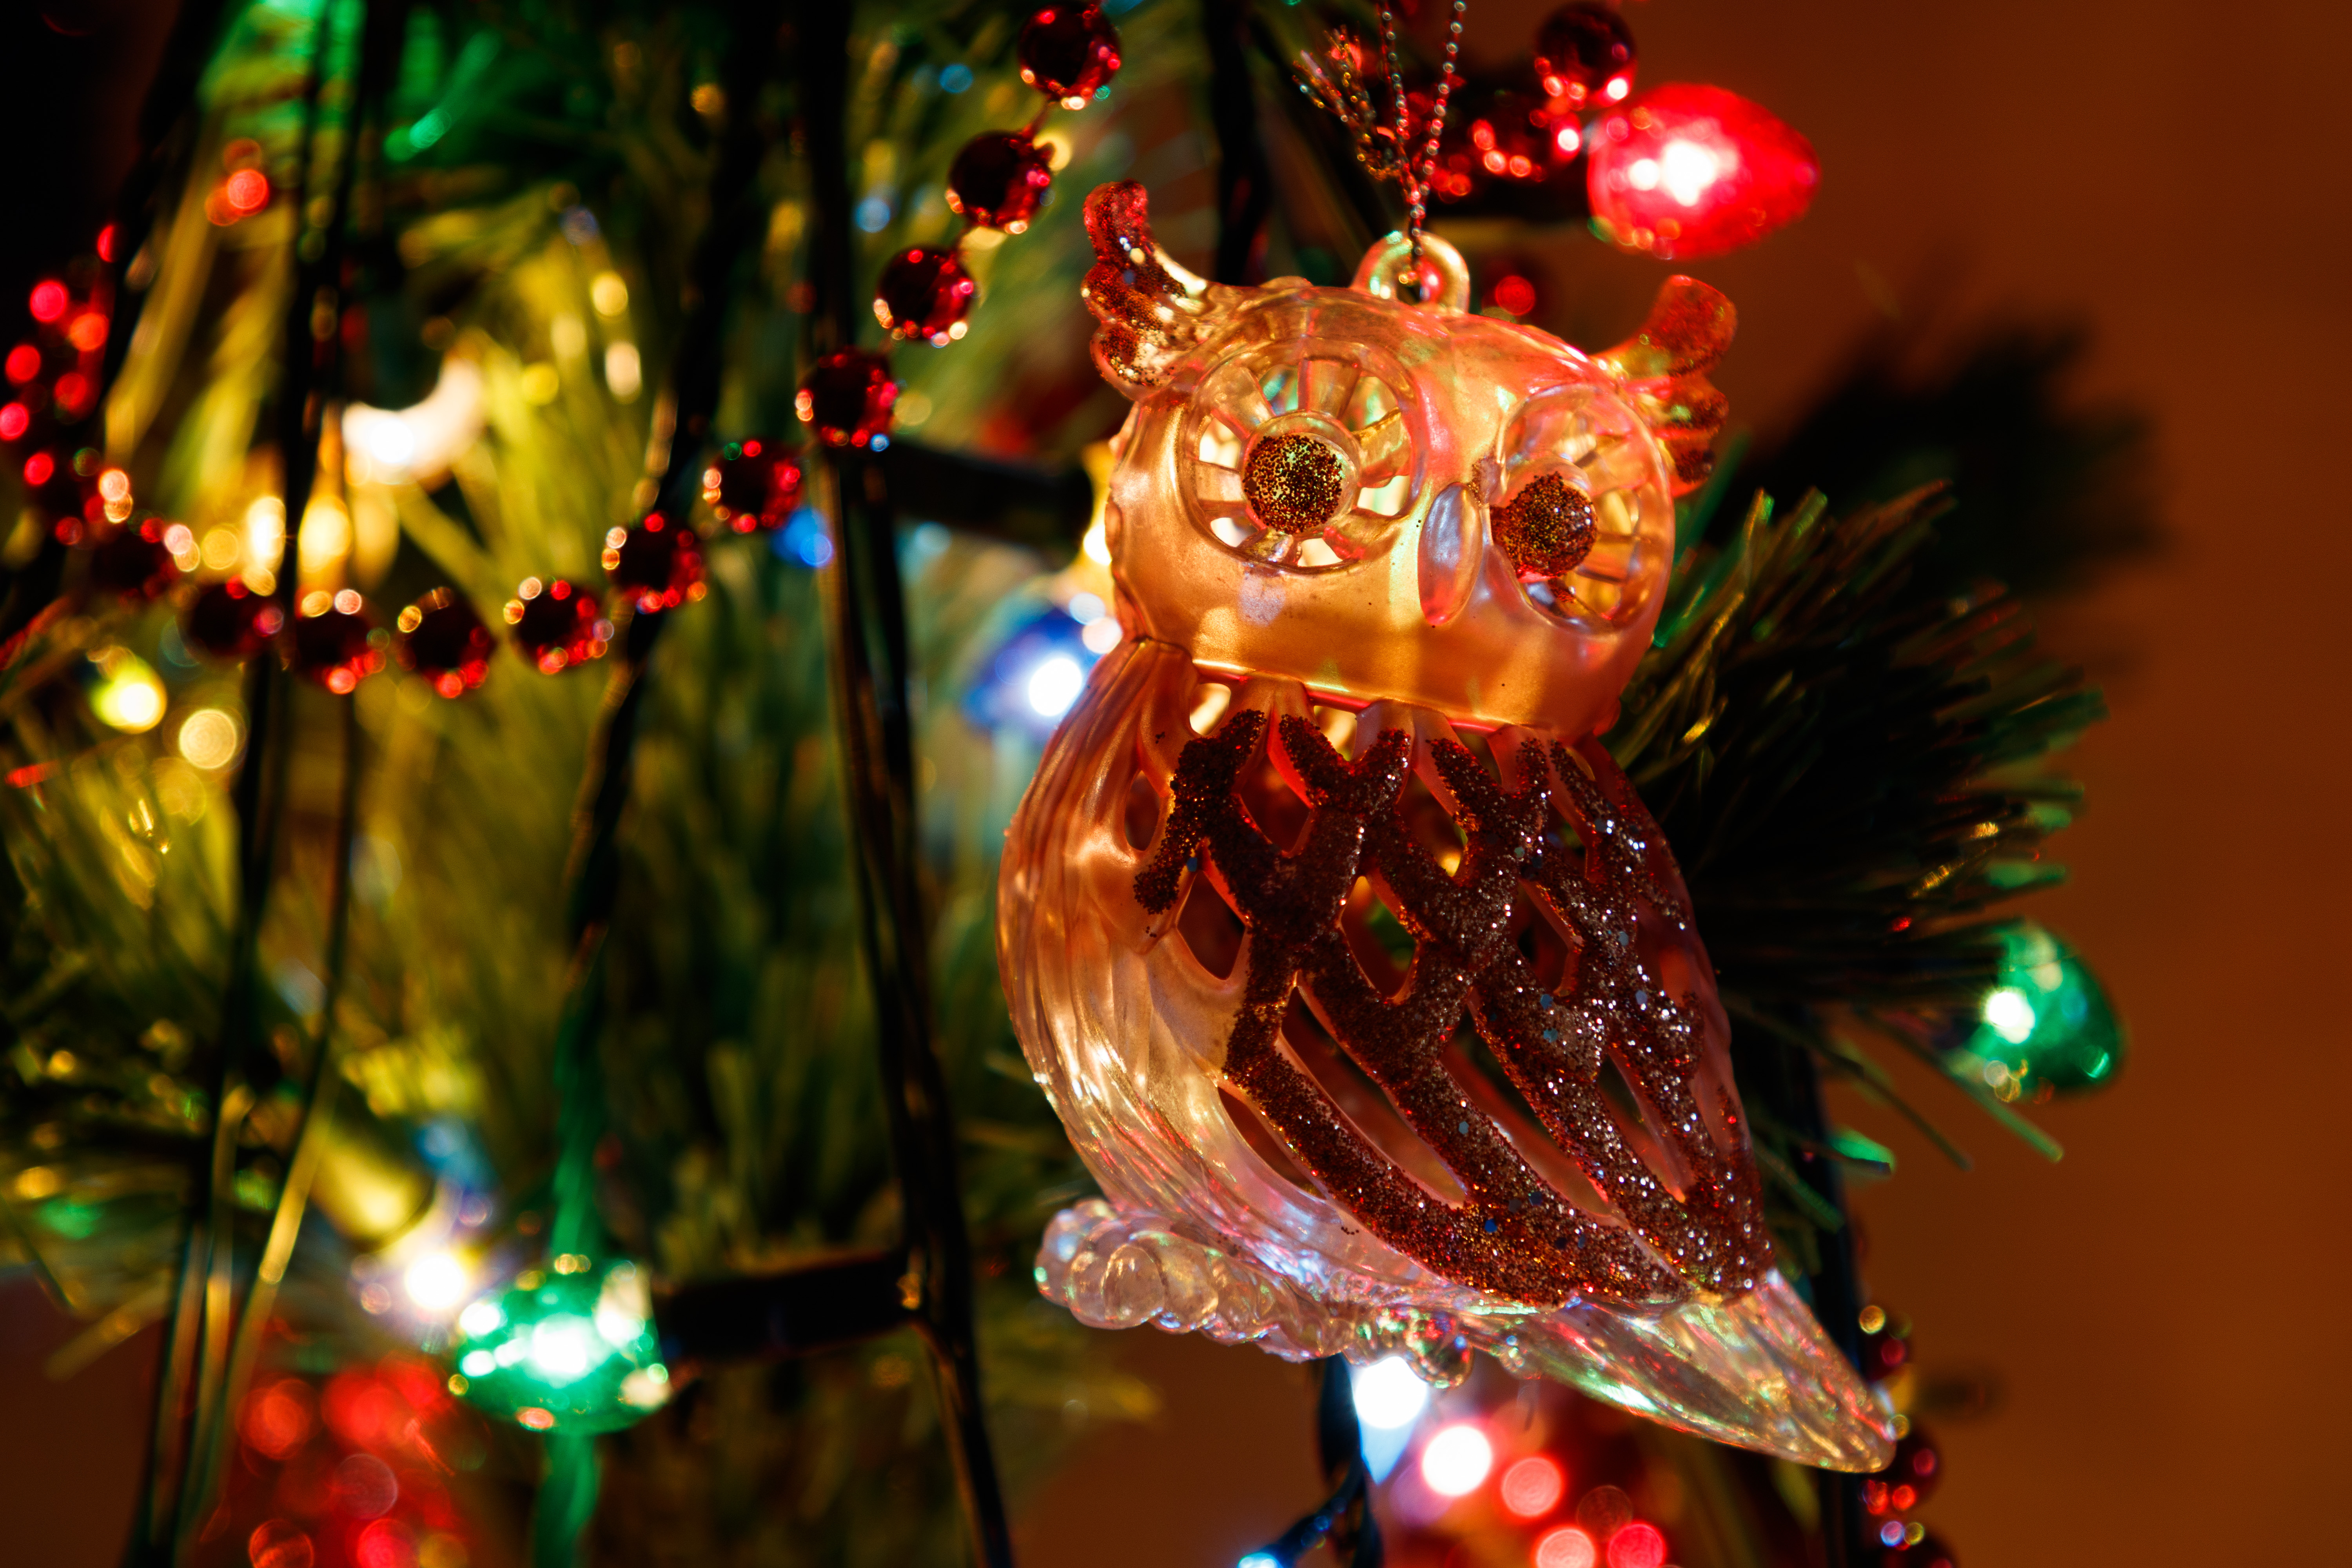
christmas, new year, christmas tree, christmas tree toy, decorations, christmas garland, winter, christmas ball, New Year's pictures, christmas pictures, holiday, balls, lights, night, shine, fun, event, christmas decoration, light, Holiday ornament, christmas lights, interior design, tradition, ornament, christmas ornament, christmas eve, festival, conifer, decoration, pine family, pine, fir